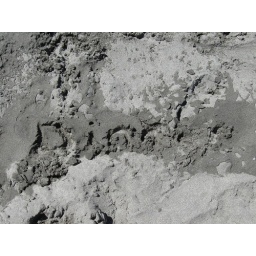
Ocean Shores Sand castle building festival 2008. Happens in Late July